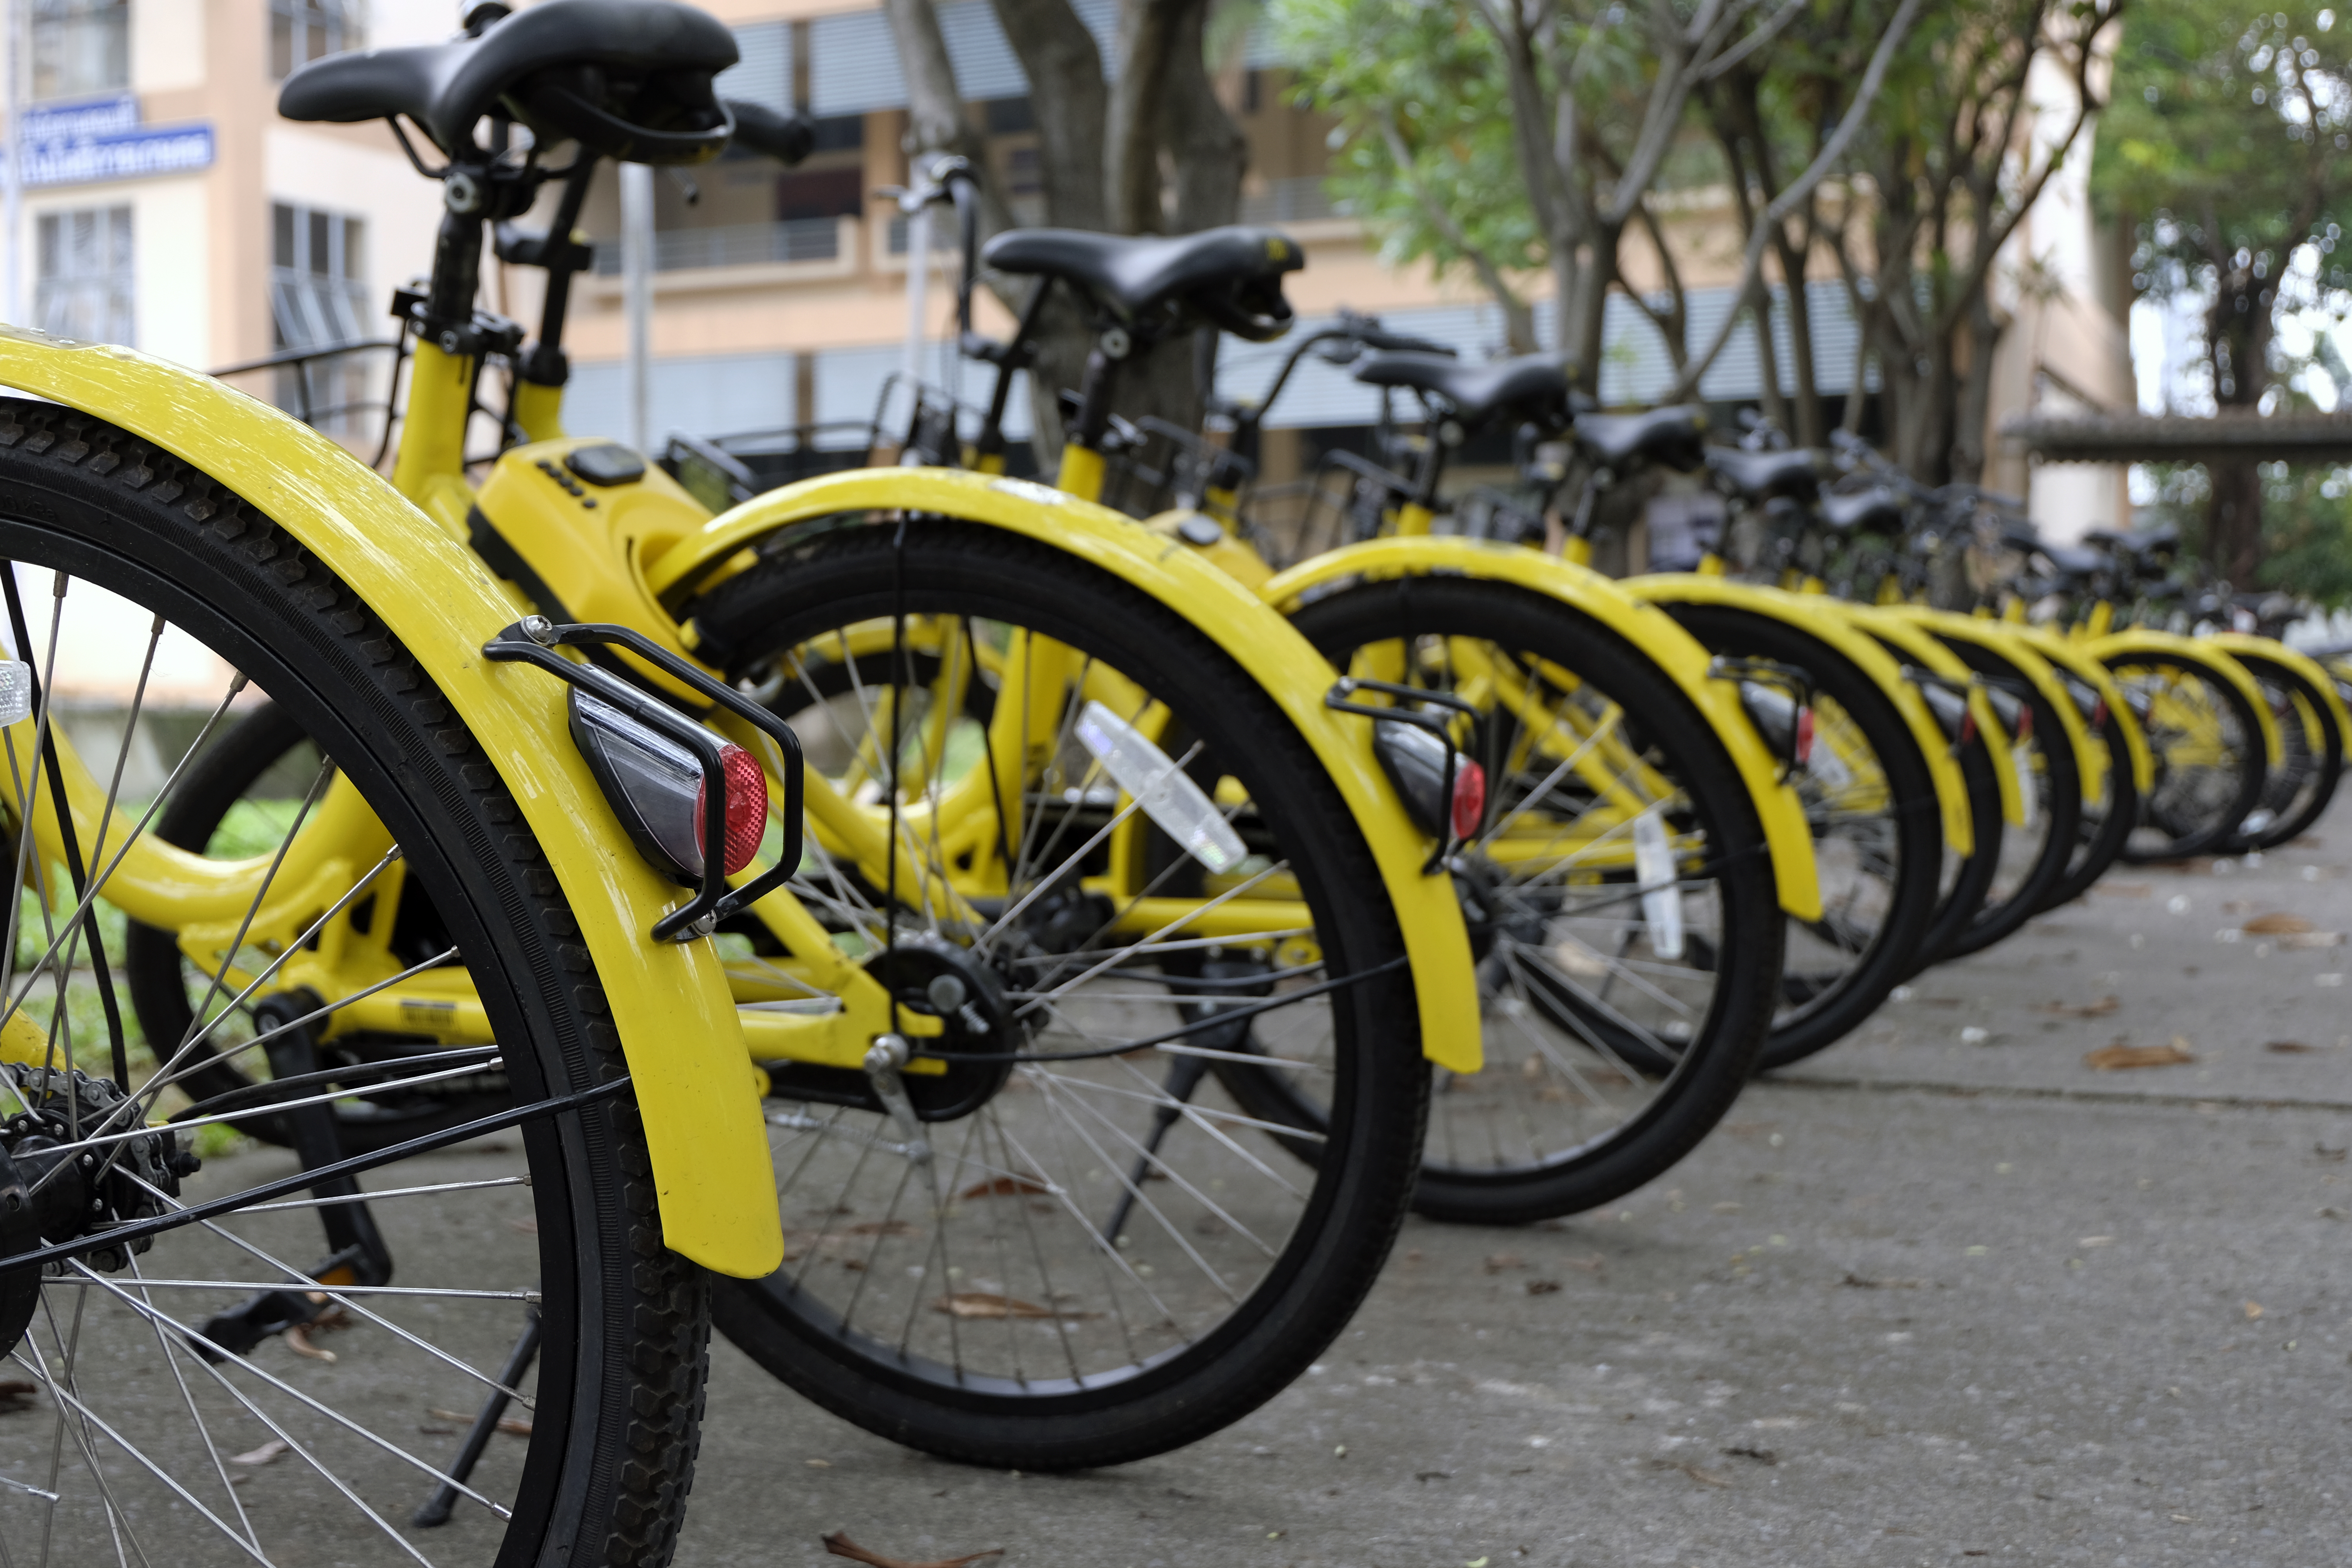
bicycle, bike, biking, china, city, cycle, equipment, group, healthy, hire, many, outdoor, public, rent, rental, ride, row, sidewalk, sport, street, tourism, town, traffic, transport, transportation, travel, urban, vehicle, wheel, land vehicle, bicycle wheel, bicycle tire, bicycle part, spoke, motor vehicle, yellow, tire, bicycle drivetrain part, bicycle accessory, bicycle fork, automotive tire, mode of transport, rim, bicycle frame, snapshot, sports equipment, crankset, bicycle pedal, photography, Hub gear, bicycle saddle, road bicycle, automotive wheel system, bicycle handlebar, mountain bike, Bicycle stem, bicycles equipment and supplies, auto part, groupset, road, bicycle chain, parking, car, hybrid bicycle